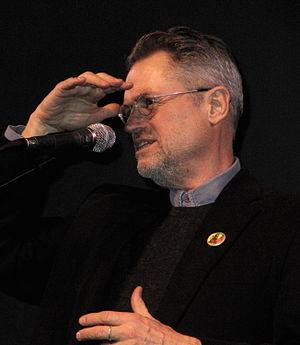
Jonathan Demme [ˈdʒɑnəθən ˈdɛmi] est un réalisateur, producteur et scénariste américain, né le 22 février 1944 à Baldwin et mort le 26 avril 2017 à New York.